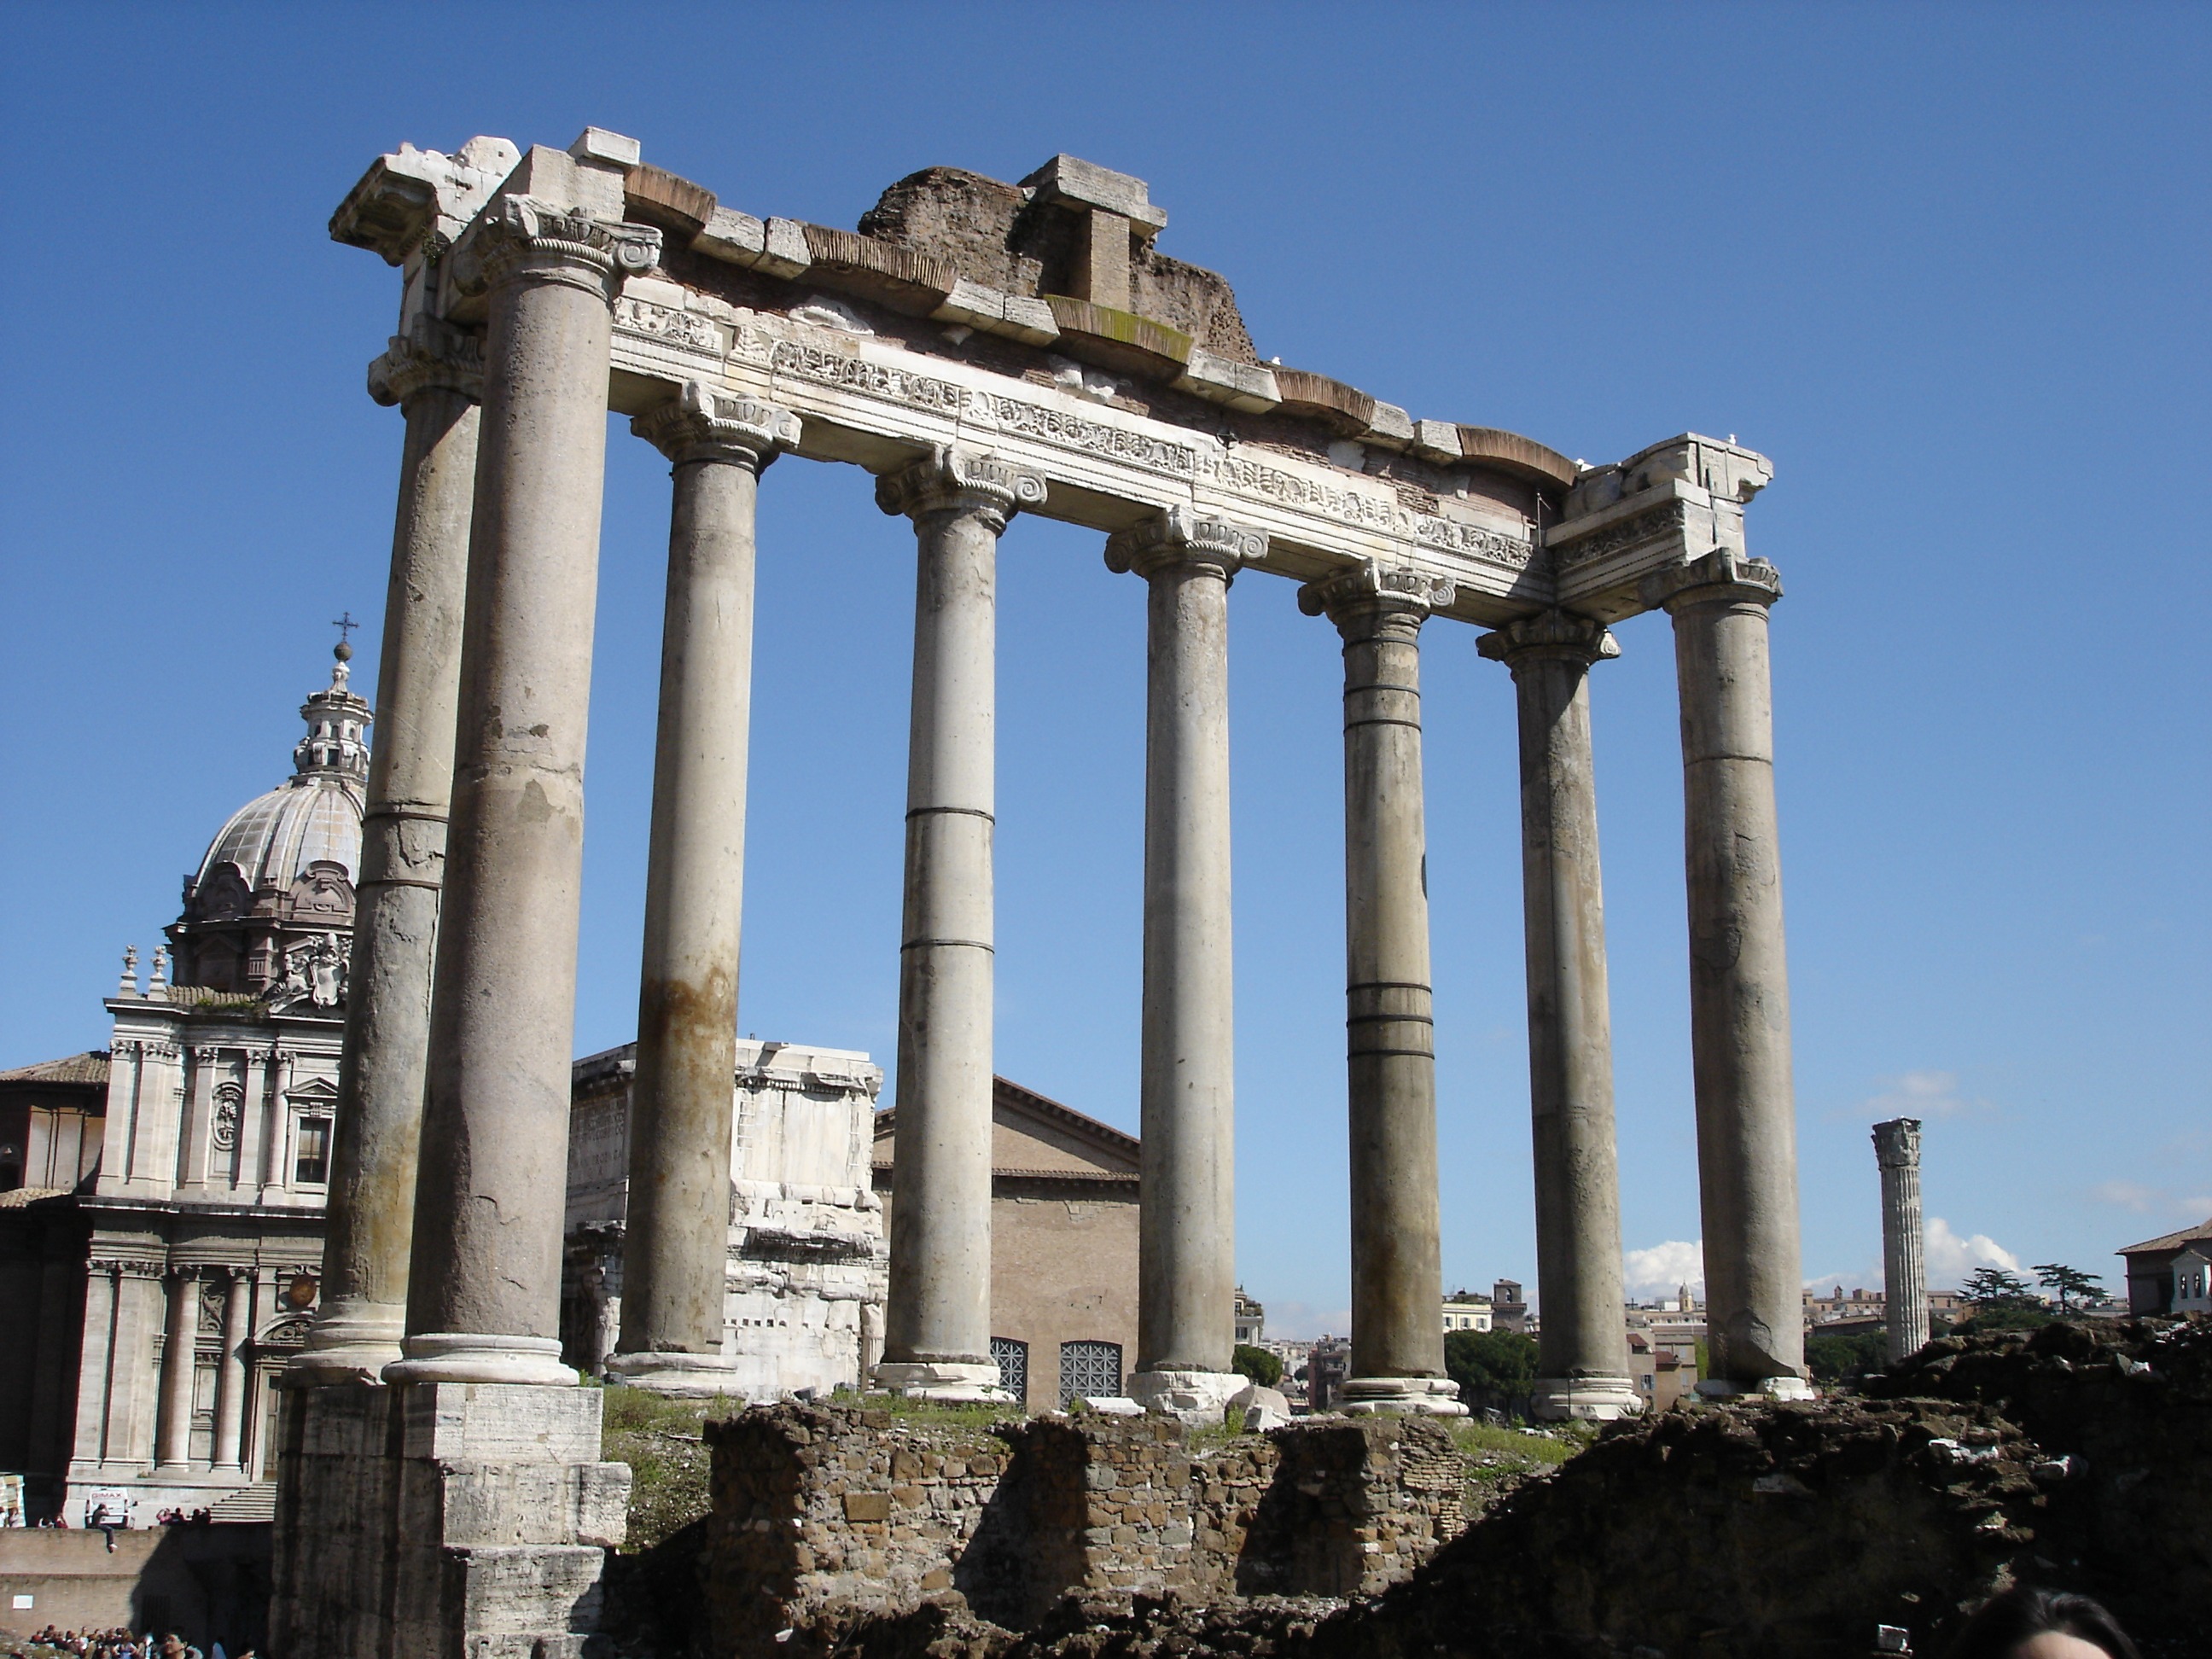
architecture, structure, building, monument, column, landmark, italy, place of worship, rome, temple, ruins, columnar, forum, ancient rome, archaeological site, roman temple, historic site, ancient history, ancient roman architecture, ancient greek temple